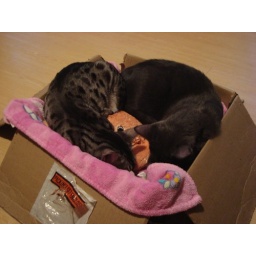
Hydrox and Wyatt sleeping in the box together